Istituto tecnico per le attività sociali

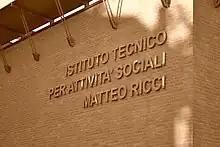
The "istituto tecnico per le attività sociali Matteo Ricci", in Macerata

Istituto tecnico per attività sociali (literally "technical institute for social activities") is a type of technical institute in Italy. After the Gelmini reform it has been merged with the technical economic institute.